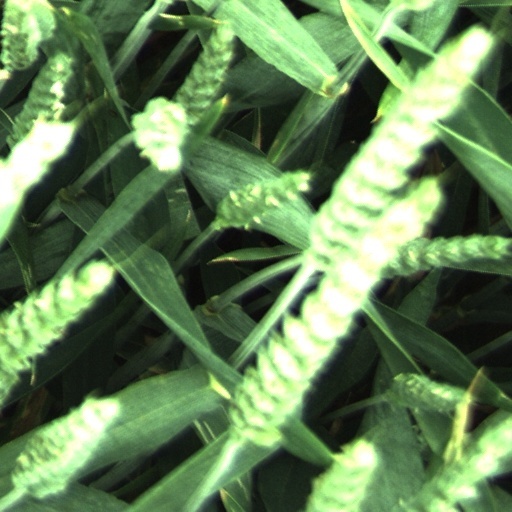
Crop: wheat